Isabella de' Medici

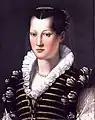
Isabella de' Medici in her mid-20s, by Alessandro Allori, Uffizi, Florence.

Isabella Romola de' Medici (31 August 1542 – 16 July 1576) was the daughter of Cosimo I de' Medici, first Grand Duke of Tuscany, and Eleonora di Toledo. She received a humanist education alongside her brother, Francesco de' Medici, who succeeded their father as the Grand Duke of Tuscany. To secure a relationship with the powerful Roman Orsinis, Isabella's father arranged her marriage to Paolo Giordano I Orsini when she was 16. She remained in her father's household after her marriage, giving her an unusual degree of independence for a woman of her period. Following the death of her father, Isabella was murdered, with the complicity of her husband and brother, and in retribution for her relationship with Paolo Giordano's cousin Troilo Orsini.